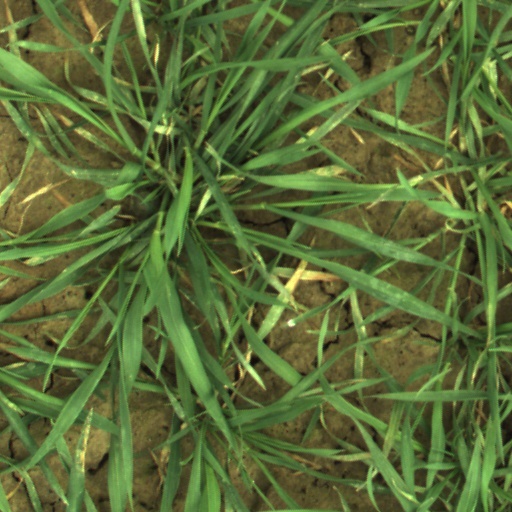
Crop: wheat